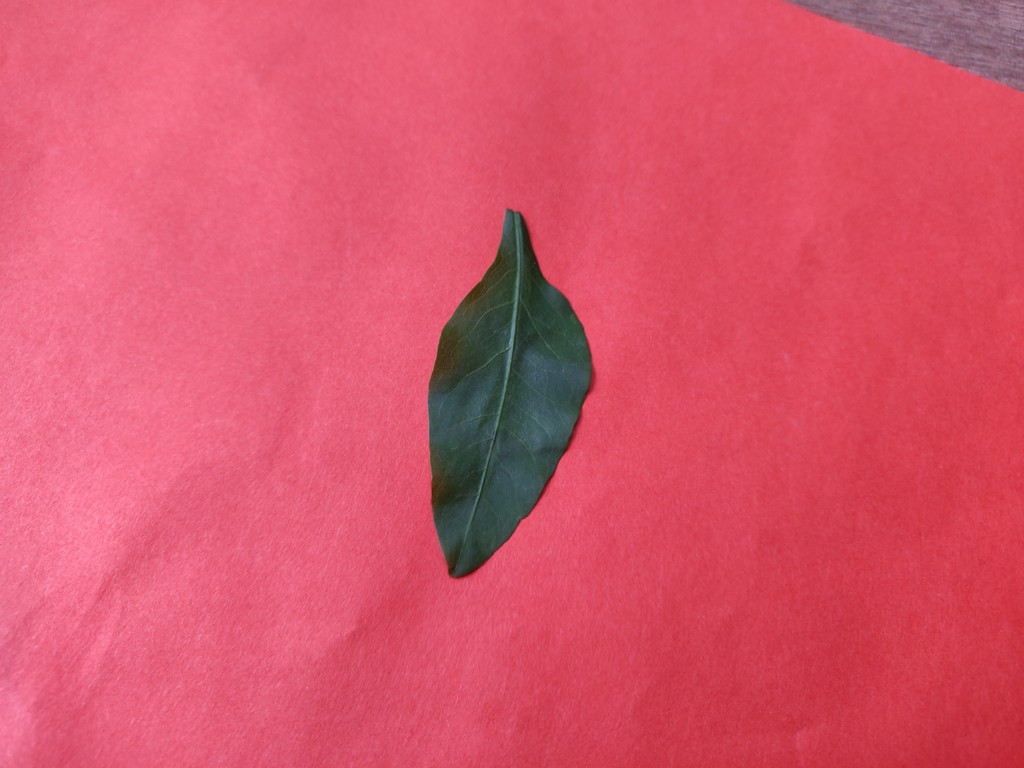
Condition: Healthy
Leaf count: single
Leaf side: front